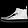
Label: Sneaker